HTC Hero

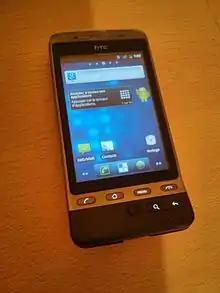
HTC Hero running CyanogenMod 7

Sprint drew the ire of many of its HTC Hero and Samsung Moment customers when it announced in June 2010 that it would be upgrading its Android devices to Android 2.2, but later corrected the statement to say that the upgrade would only be available for the HTC Evo. The criticism had been particularly fierce from those who purchased the Hero on 2-year contracts shortly before and even after Sprint effectively ended the upgrade lifespan of the phone. Widely reported problems with Android 2.1 on the Hero further fueled criticism among customers who felt Sprint had shirked its responsibility to acknowledge and fix confirmed problems with the device.